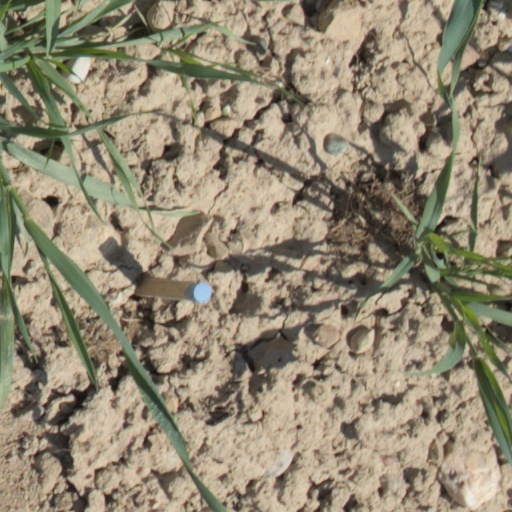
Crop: wheat